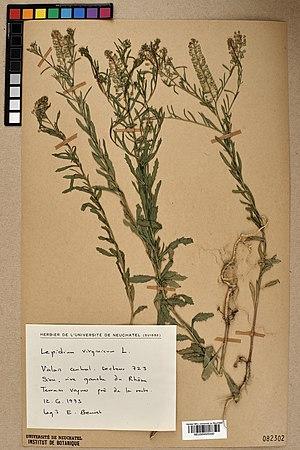
Spécimen de plante séchée et pressée de l'espèce fr:Lepidium virginicum